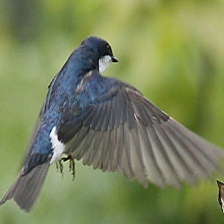
Species: TREE SWALLOW
Scientific name: TACHYCINETA BICOLOR